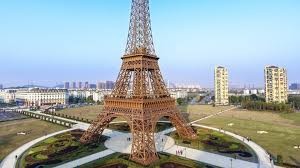
Landmark: Eiffel Tower